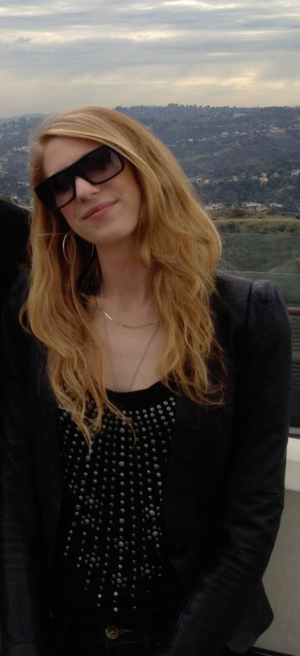
Laurence Gendron, née le 16 septembre 1985 à Montréal, est une productrice canadienne, et la fille du producteur Pierre Gendron.